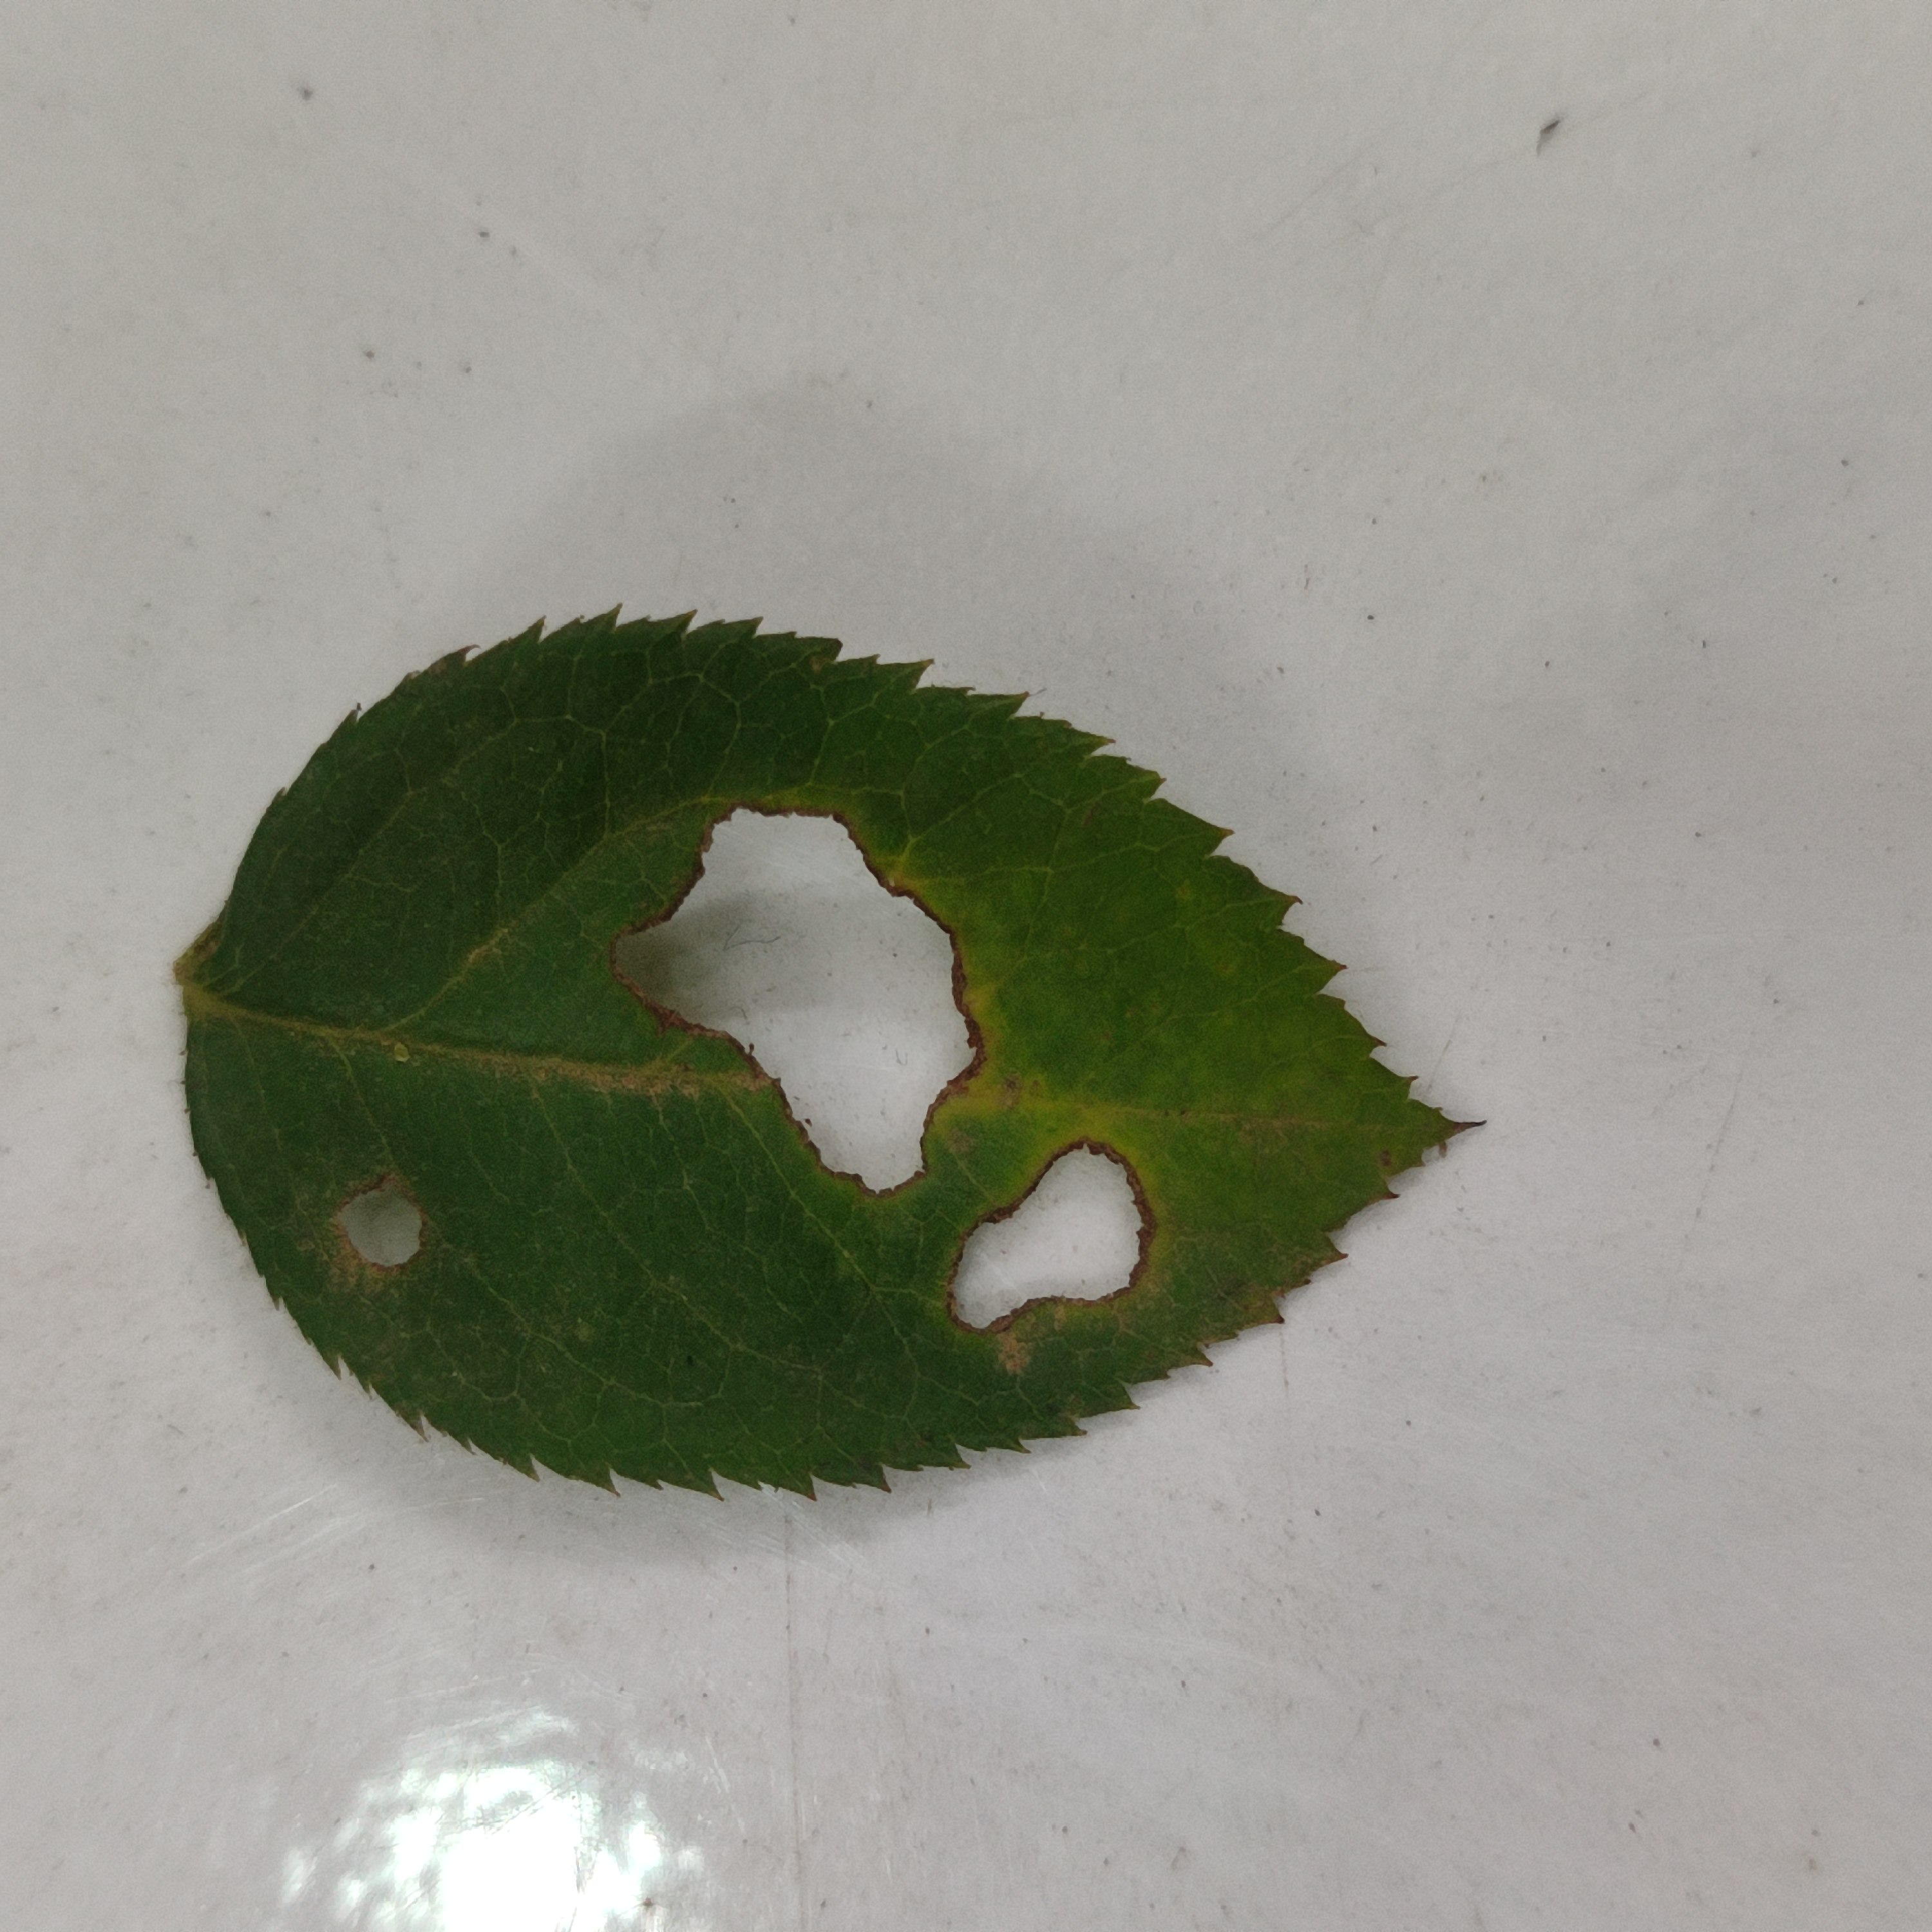
Label: Insect Hole